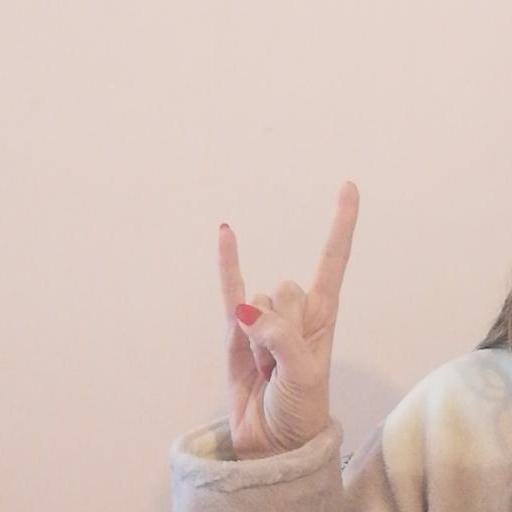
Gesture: rock